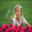
Label: girl